Leonard W. Murray

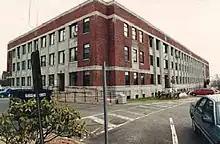
Murray Building at CFB Halifax

A personal highlight of this period occurred on 14 September 1943, when Murray gave an impromptu guided tour of Halifax to the British Prime Minister Winston Churchill. Churchill and his family, together with the First Sea Lord Dudley Pound, boarded in Halifax Harbour for their return voyage to the United Kingdom following consultations with US President Franklin D. Roosevelt. Murray was appointed Commander of the Order of the British Empire in the 1943 King's Birthday Honours, and Companion of the Order of the Bath in 1944.